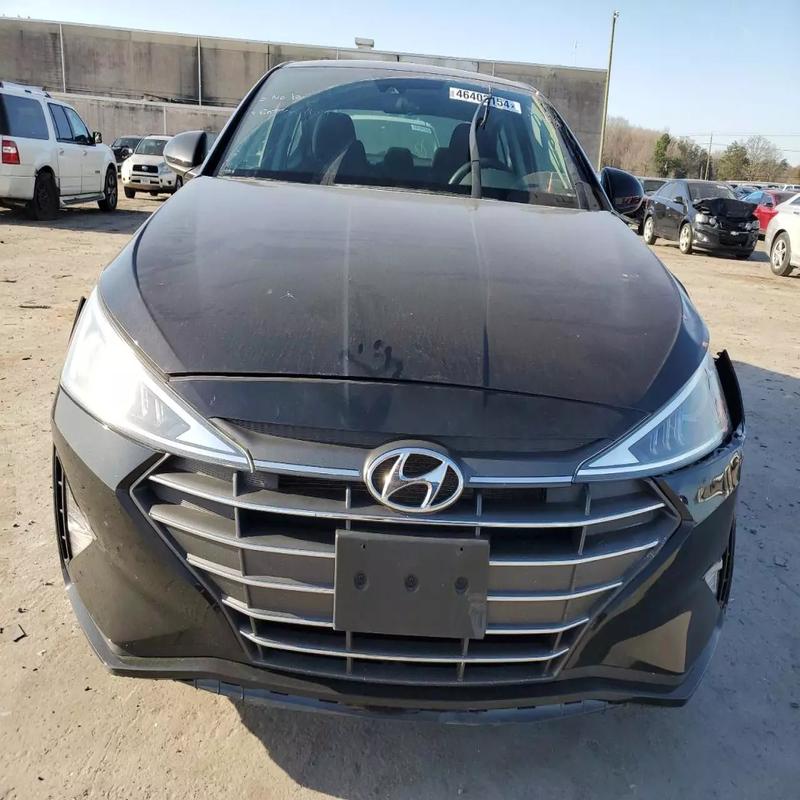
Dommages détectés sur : pare-choc avant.
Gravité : mineur